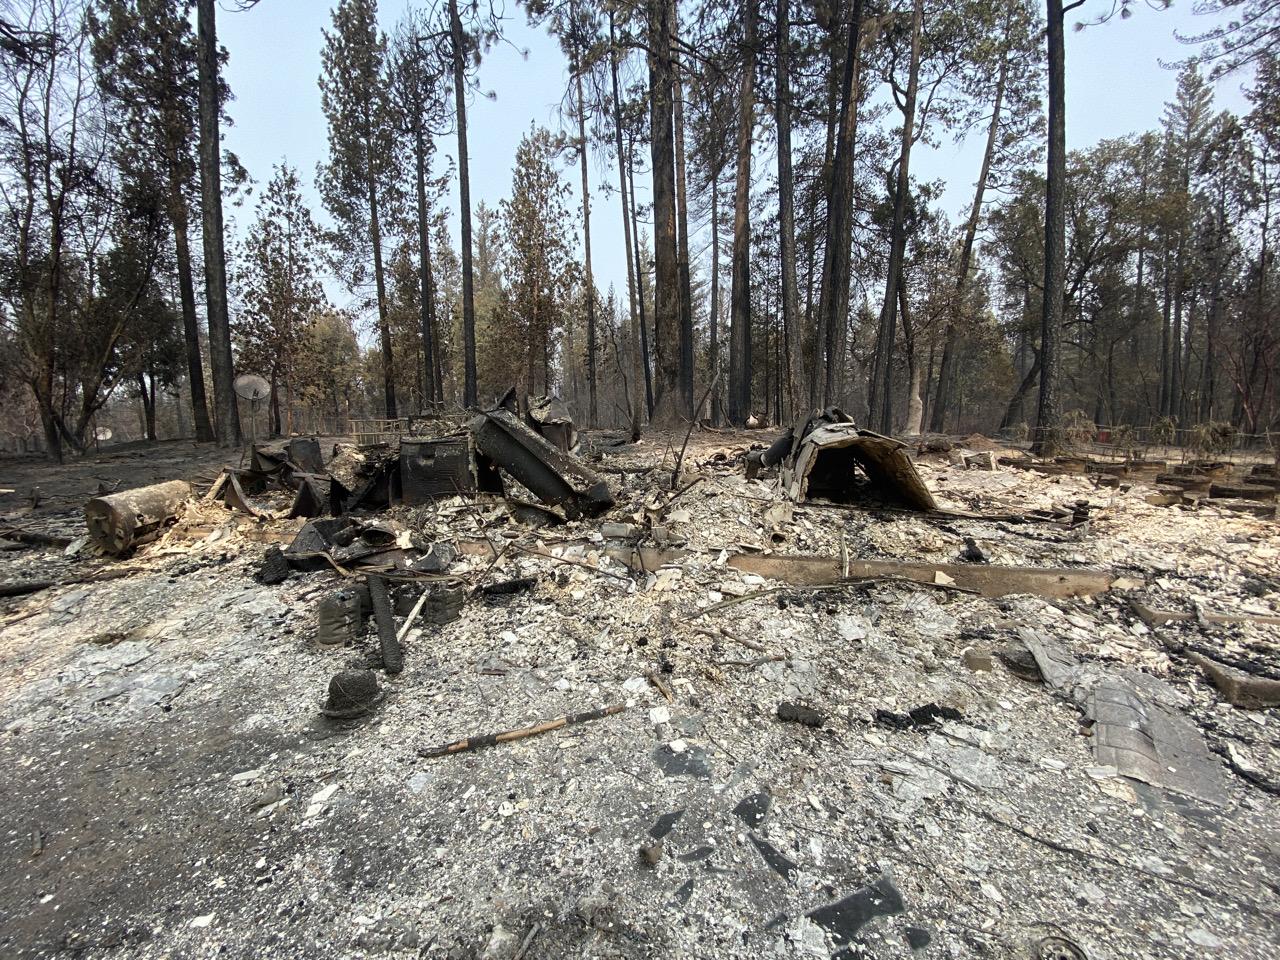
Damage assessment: destroyed